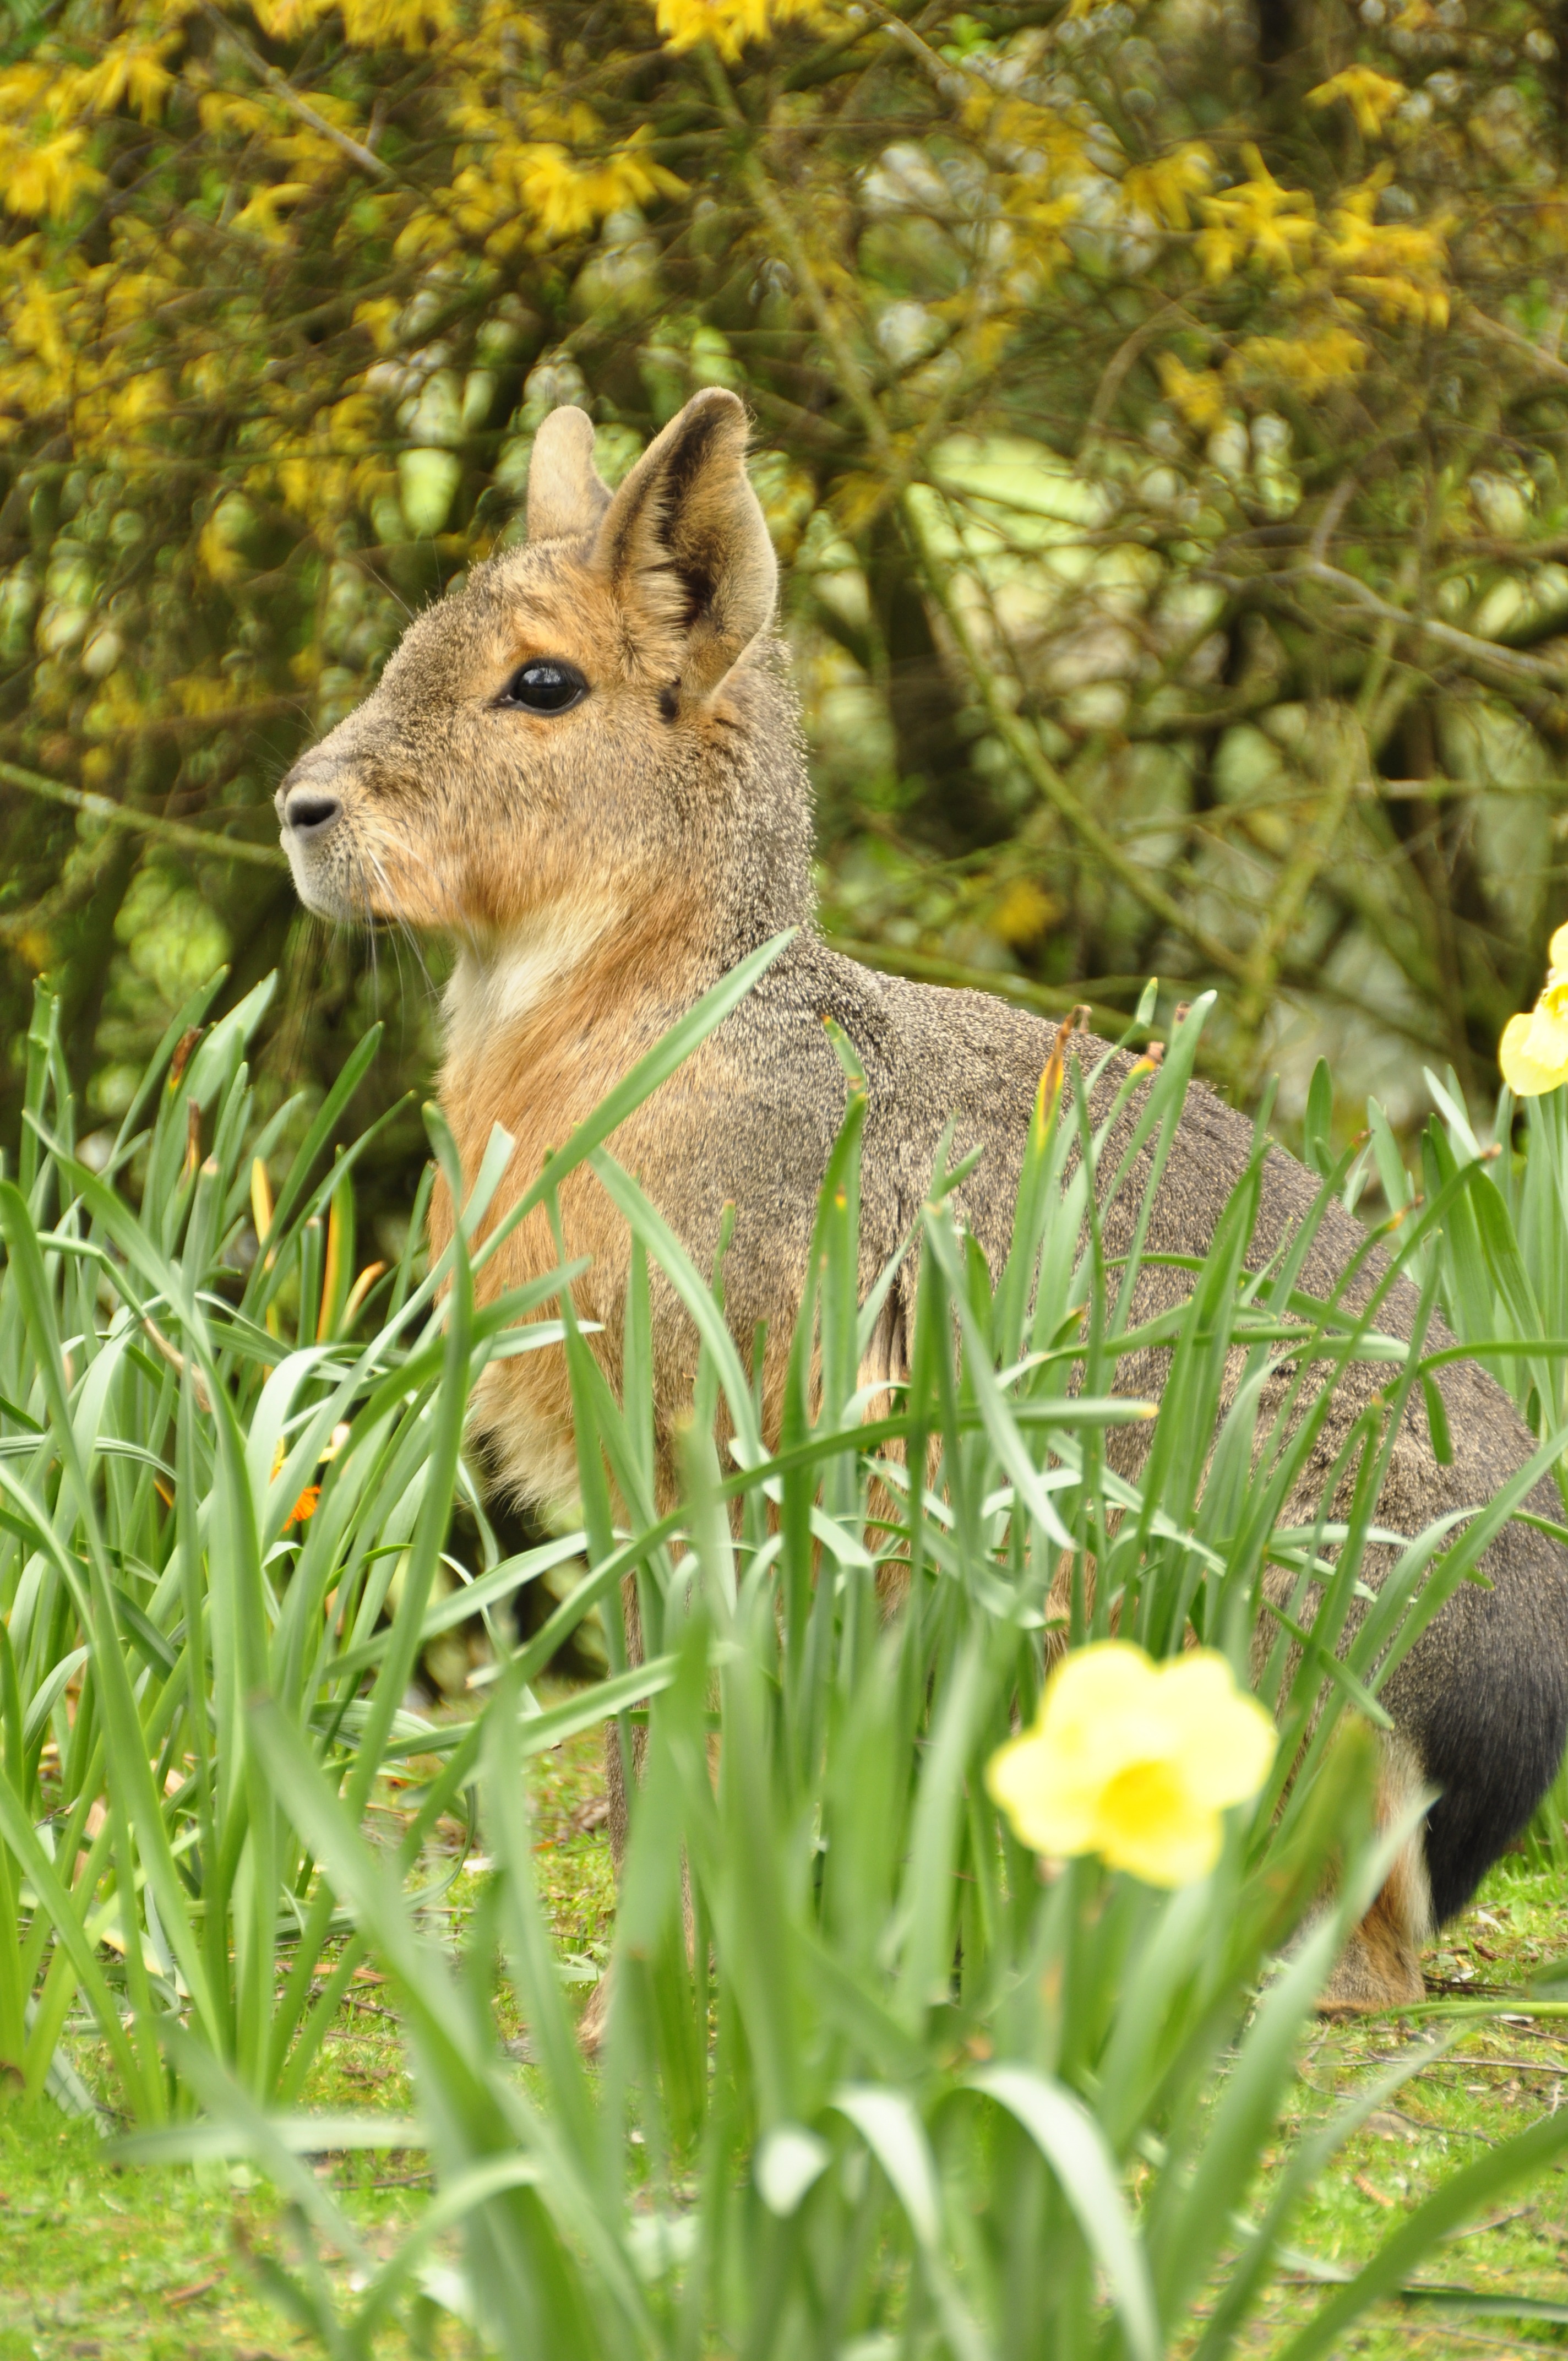
nature, grass, meadow, prairie, flower, wildlife, mammal, squirrel, daffodil, fauna, hare, vertebrate, chipmunk, easter, large mara, pampashase, steppe hare